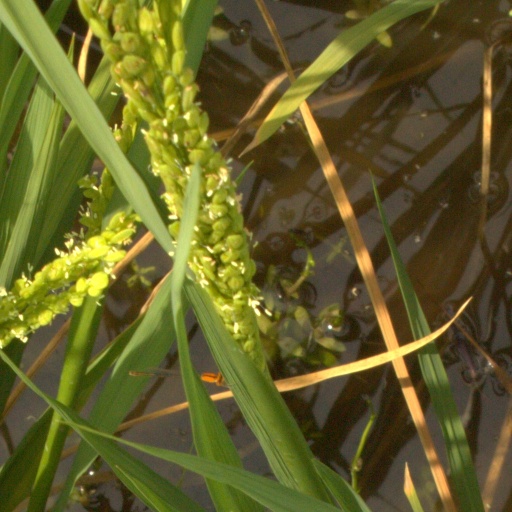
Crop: rice